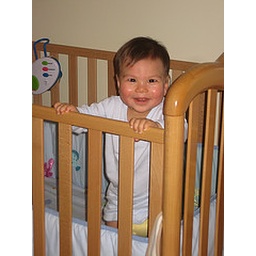
Steve standing in bed